Sun Li-jen

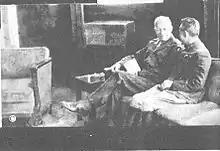
Sun and Eisenhower in Europe in 1945

The end of the war with Japan did not bring peace to China. Sun's New First Army was deployed to Manchuria, where the Soviet armies left the Communist forces in control of strategic areas and the Nationalists could find support only by enlisting local bandits and surrendered Japanese troops. On May 20, 1946, Sun's troops defeated the People's Liberation Army to take a key railroad junction in the Battle of Siping, but only after a month of fighting. General Lin Biao's communist troops had this saying: "As long as we don't have to fight the New 1st Army, we are not afraid of the Central Government's million troops." Sun said that the PLA opposing the Nationalist army was like "flies attacking a tiger," but when the PLA had a growing series of local victories, Chiang Kai-shek's favorite Du Yuming repeatedly accused Sun of insubordination. Chiang sensed that Sun could not get the cooperation of Whampoa educated officers and replaced him with a general whom he considered more loyal. Sun was returned to a command post in Nanjing in July 1947, as the deputy commander-in-chief of the Army and commanding general of the Army Training Command. The American Consul General in Mukden at that time, O. Edmund Clubb, later recalled that because of his American education Sun was regarded as an outsider: "personal loyalty was counted by the Nationalist regime as being more important than competence, and when you establish a standard like that you run into danger."